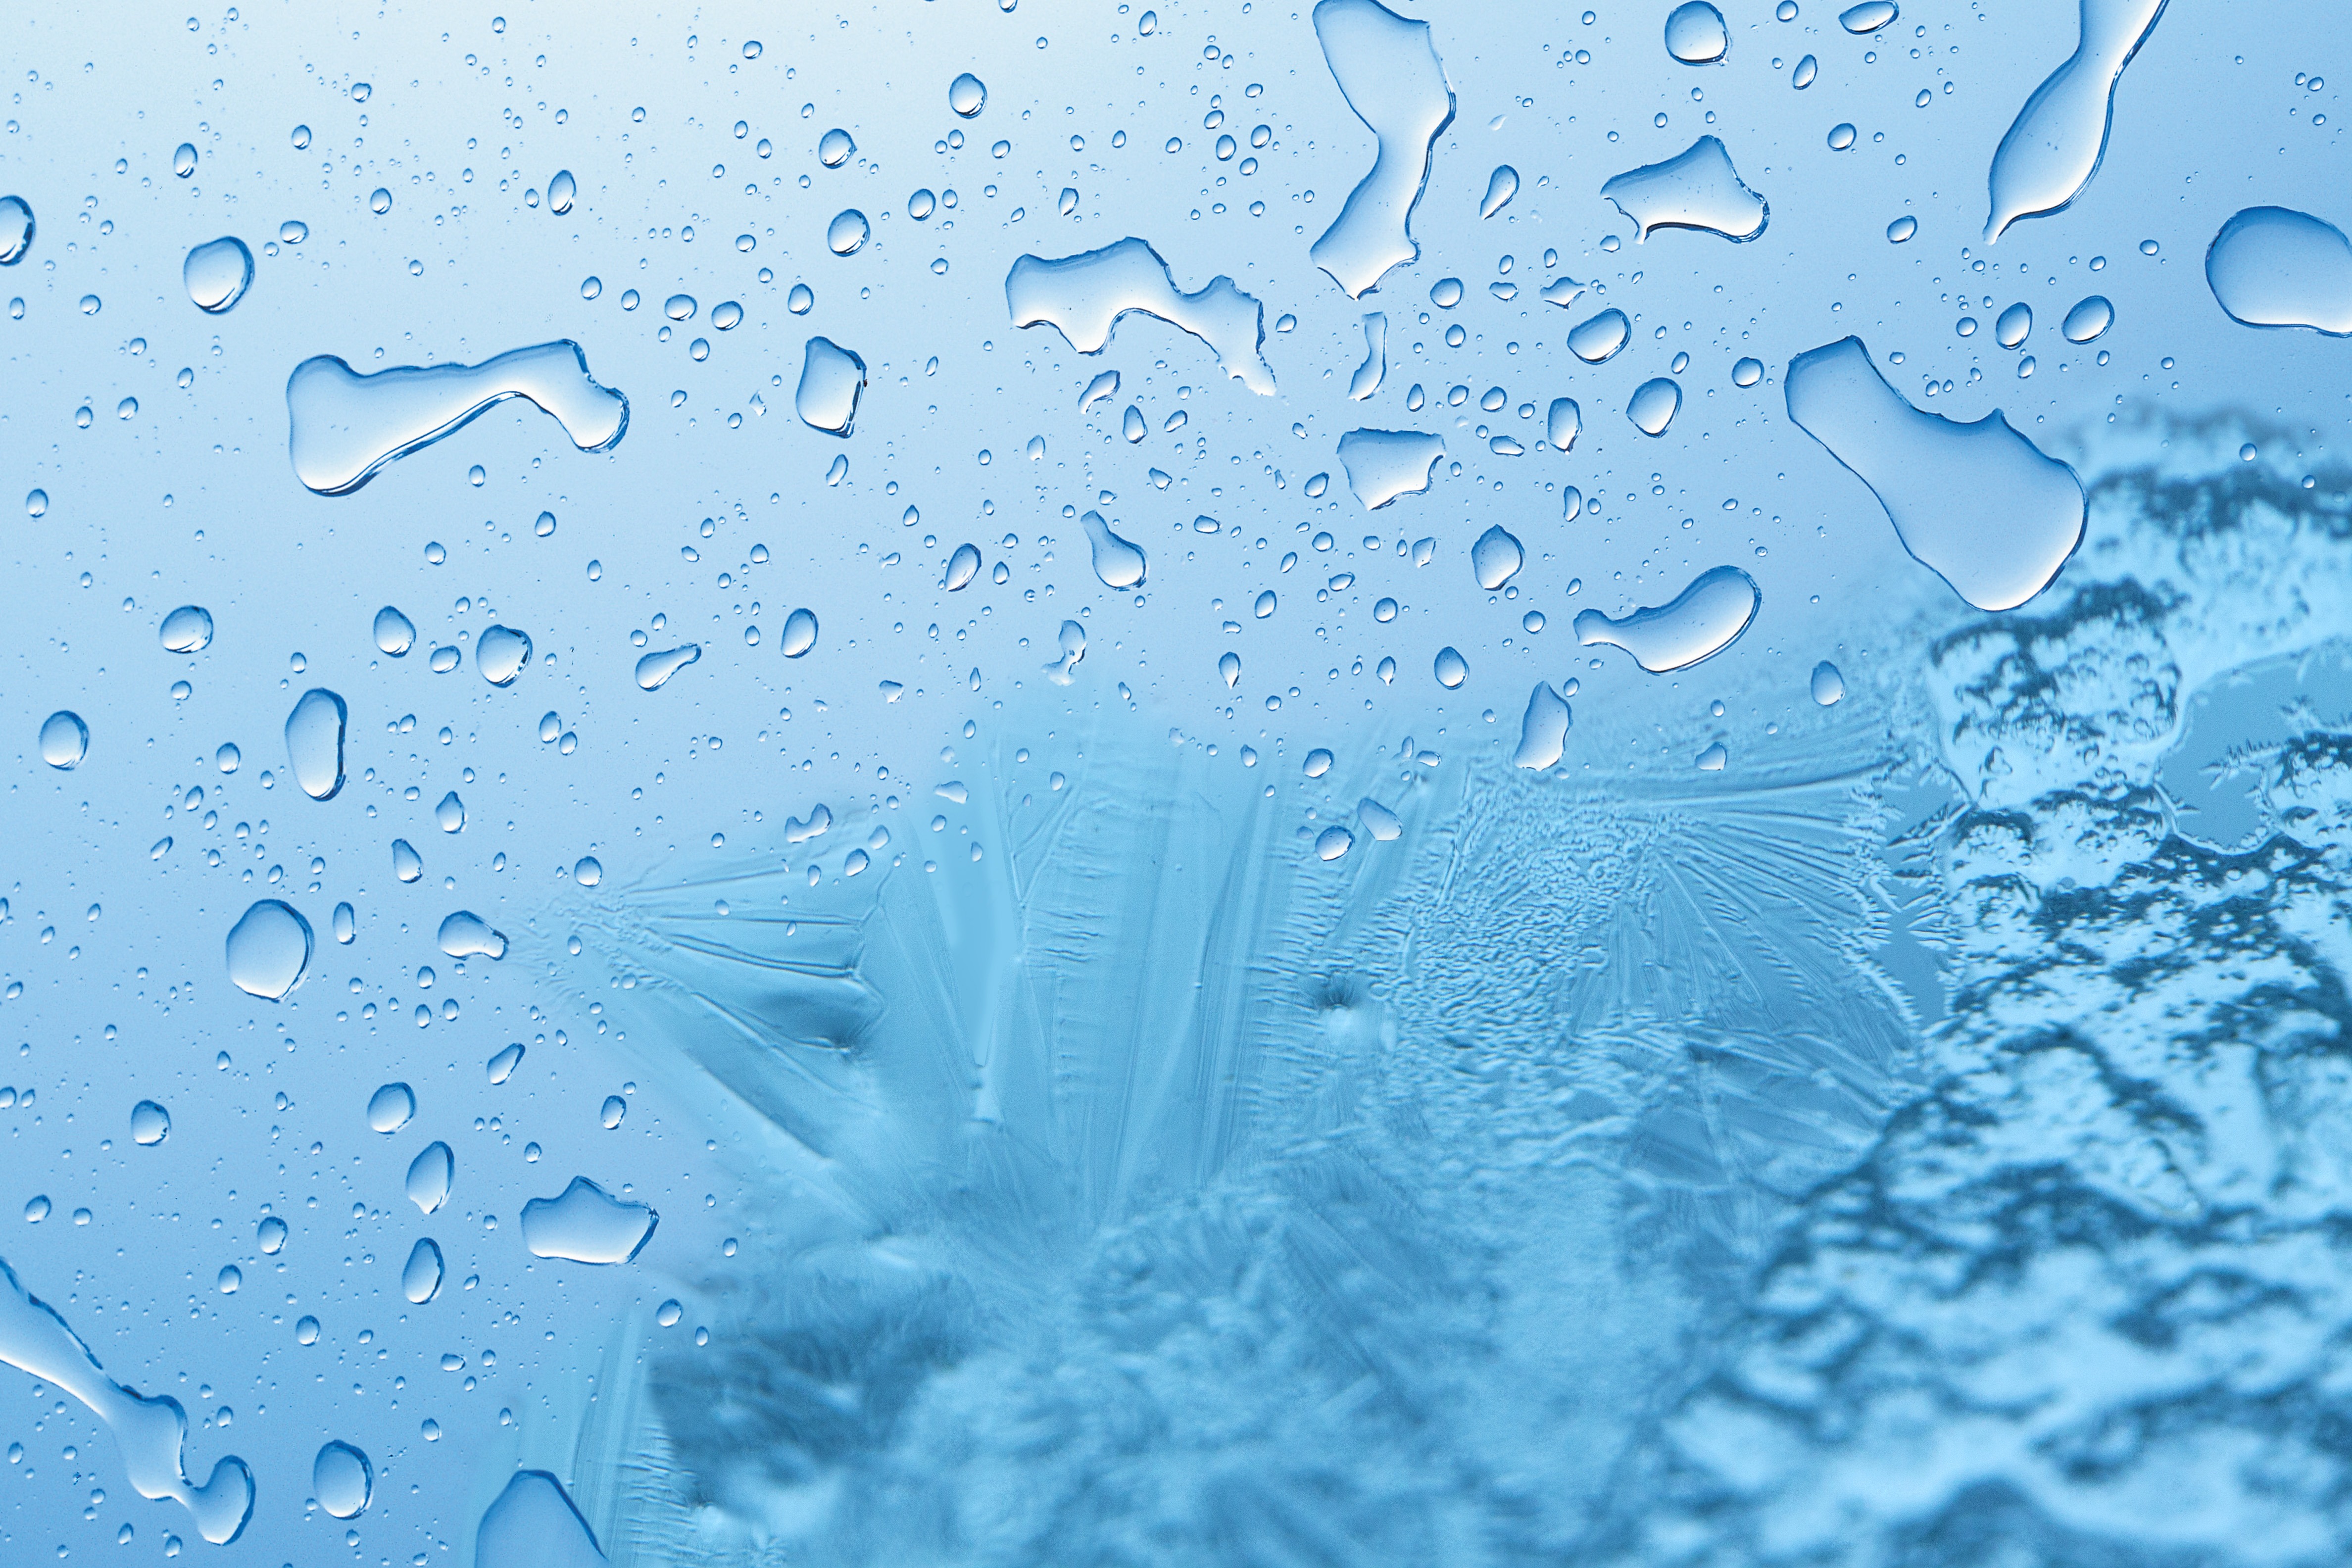
water, cold, winter, drop, liquid, white, wave, window, frost, ice, spring, macro, frozen, blue, mood, wintry, winter magic, drop of water, crystallization, freezing, eiskristalle, crystals, run off, hardest, computer wallpaper, crystallize, defrosting